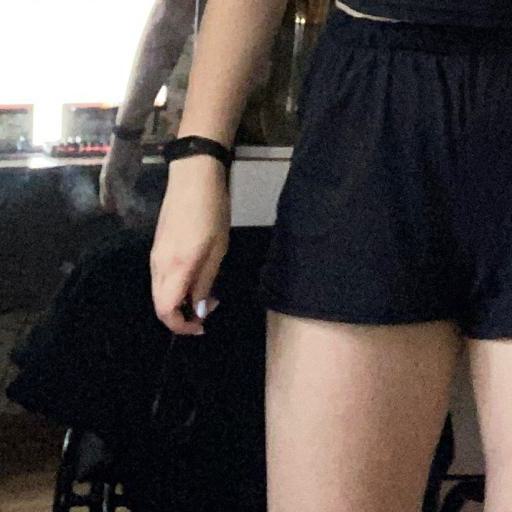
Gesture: no_gesture